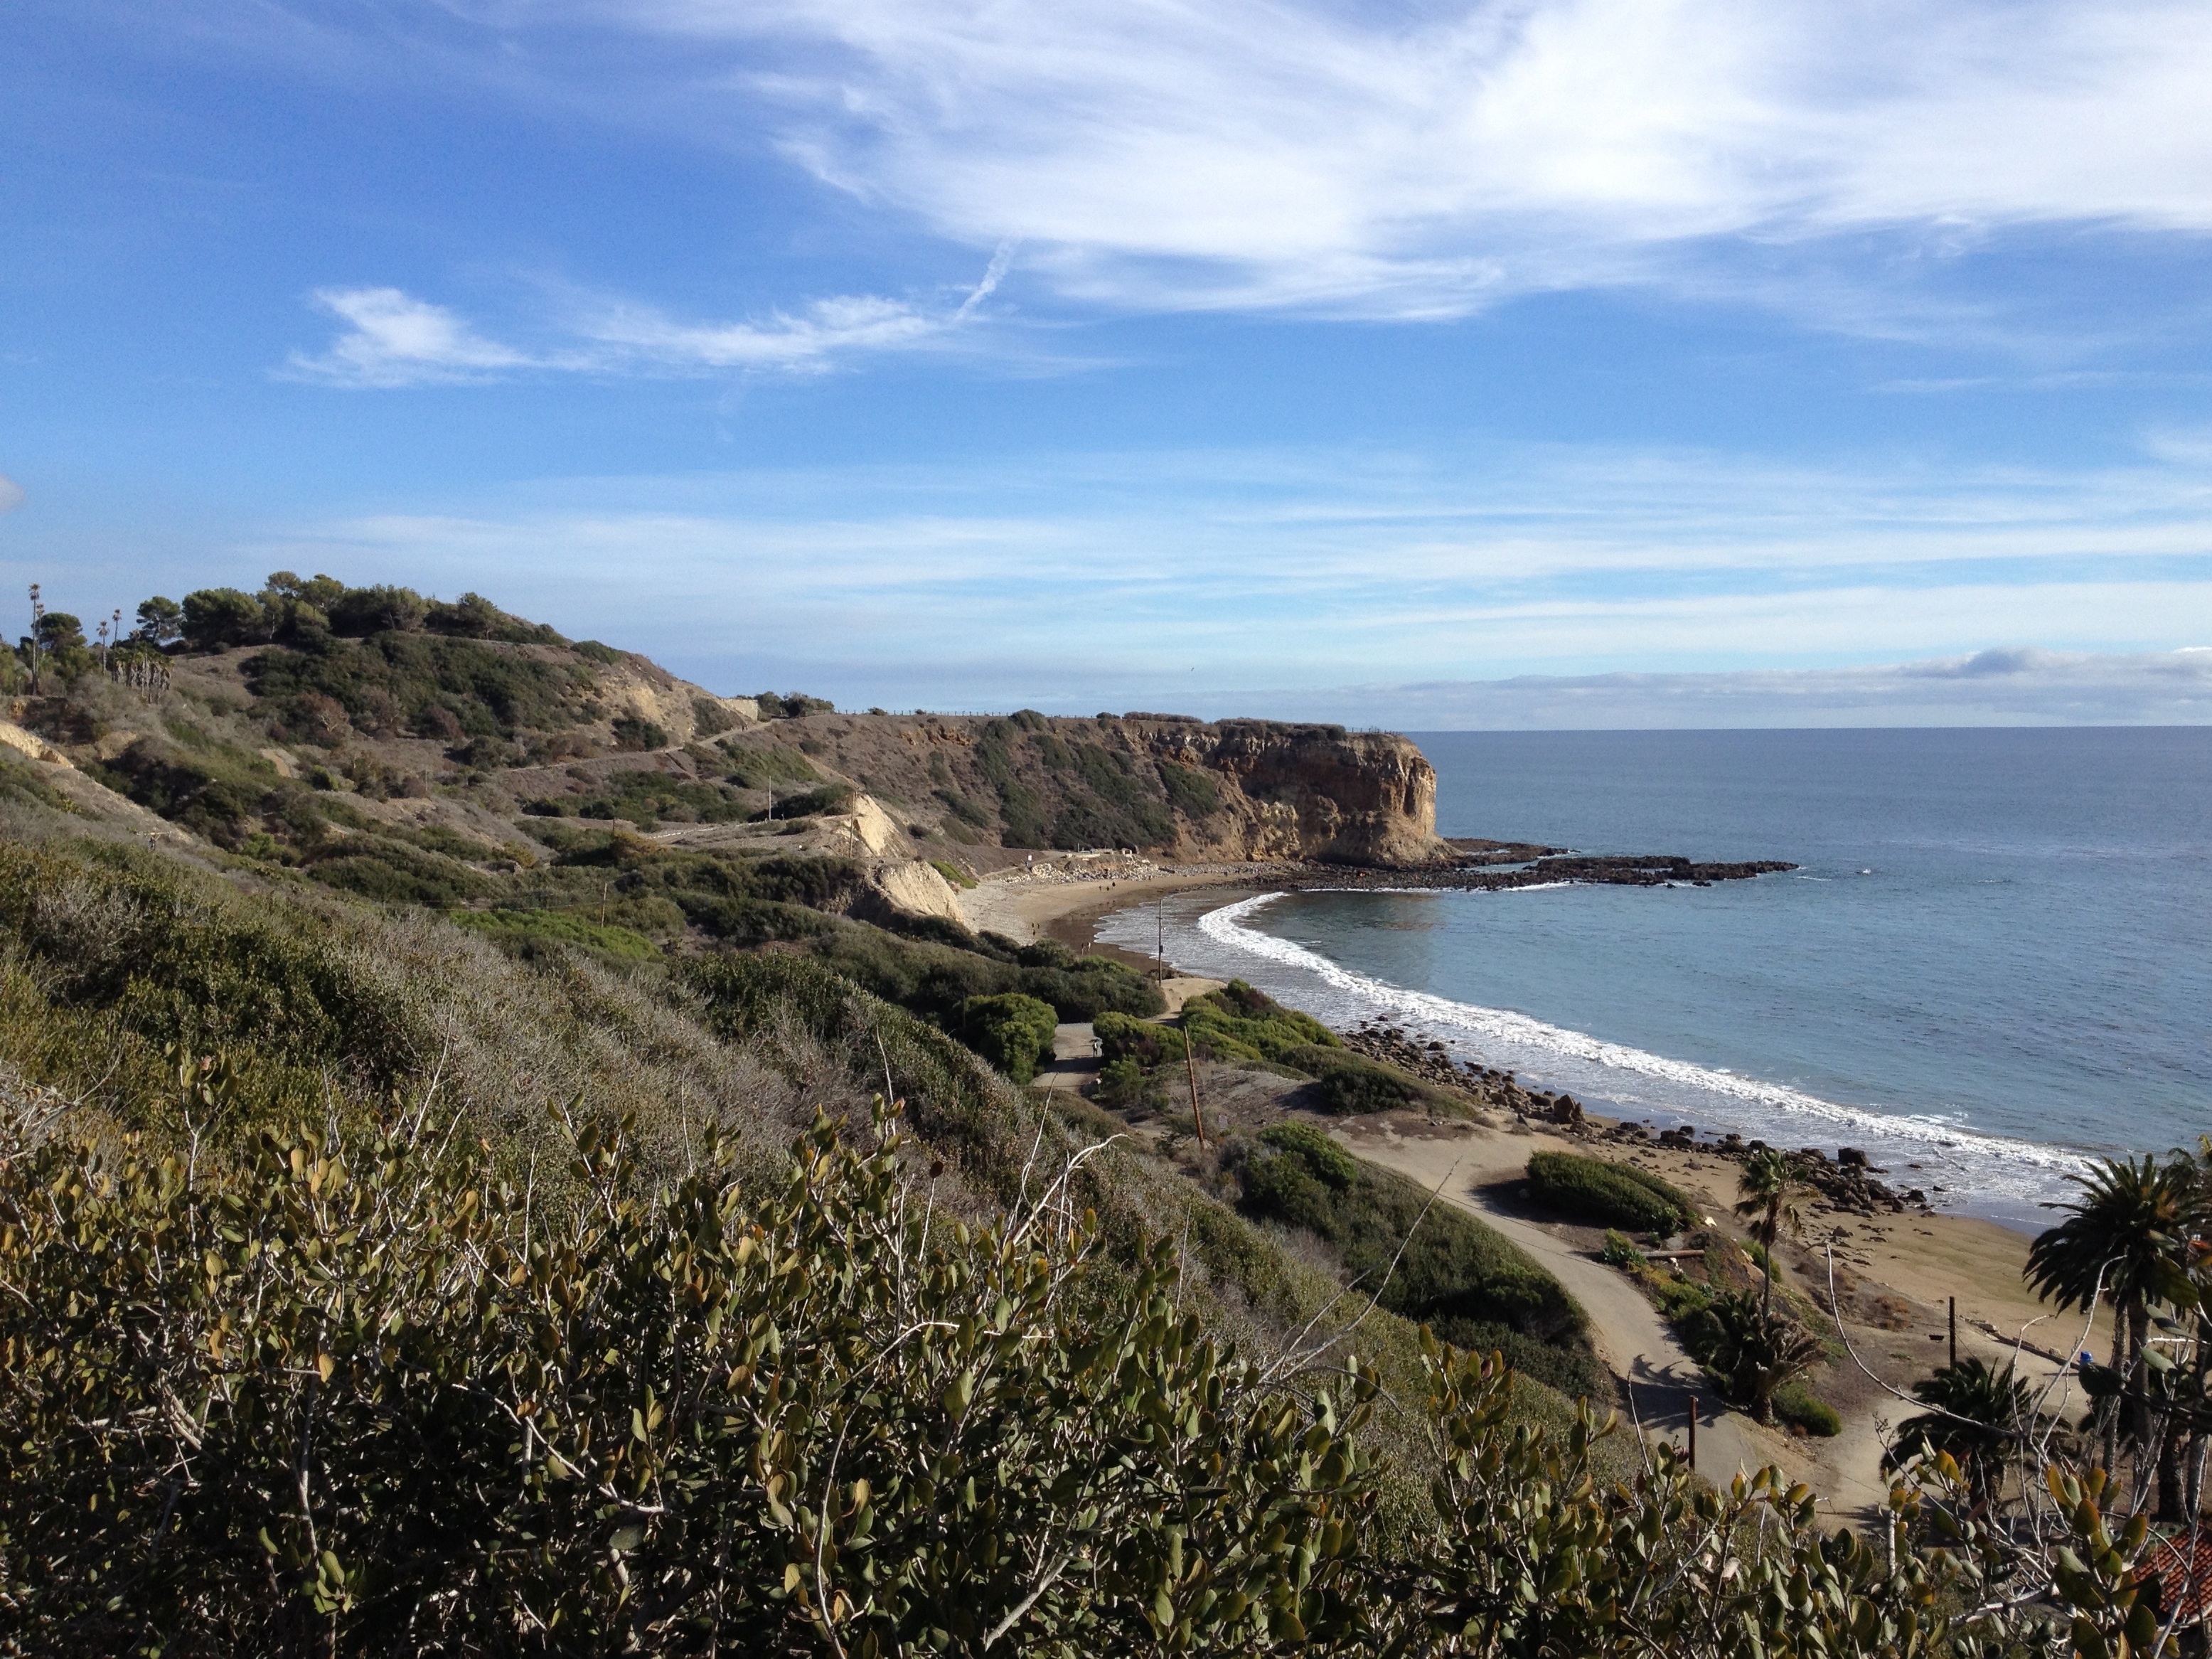
beach, landscape, sea, coast, water, nature, rock, ocean, horizon, sky, shore, view, coastline, cliff, cove, scenic, park, bay, blue, terrain, california, body of water, pacific, cape, landform, geographical feature